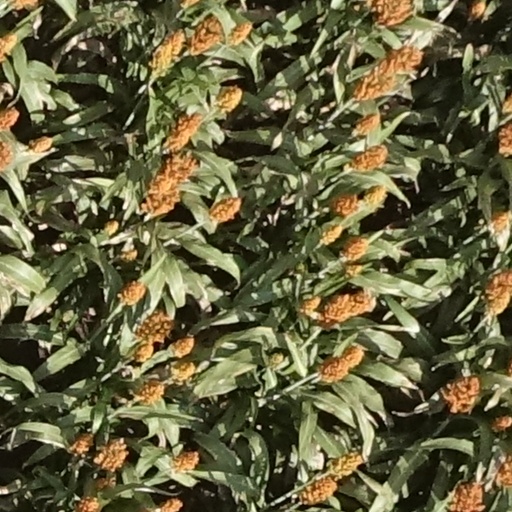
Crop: sorghum